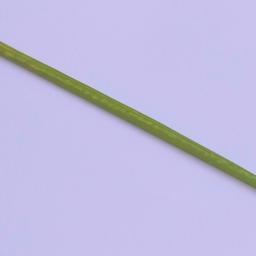
Label: Rice___Healthy